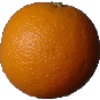
Label: Orange 1